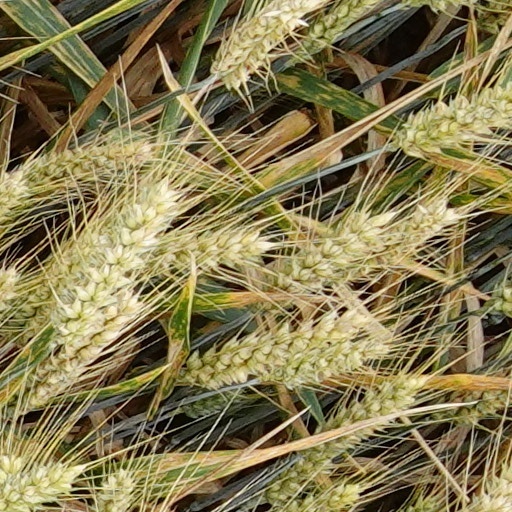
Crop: wheat